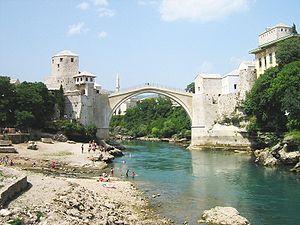
Un monument national est, en Bosnie-Herzégovine, un monument placé sous la protection de l'État. La Commission pour la protection des monuments nationaux a établi une liste principale de 780 monuments ainsi catégorisés, auxquels viennent s'ajouter 444 monuments inscrits sur une liste complémentaire et 1621 monuments candidats à une inscription.
Cet article recense les monuments nationaux situés sur le territoire de la Ville de Mostar en Bosnie-Herzégovine et dans la Fédération de Bosnie-et-Herzégovine. La liste établie par la Commission pour la protection des monuments nationaux compte 42 monuments nationaux inscrits sur la liste principale et 24 monuments inscrits sur une liste provisoire.